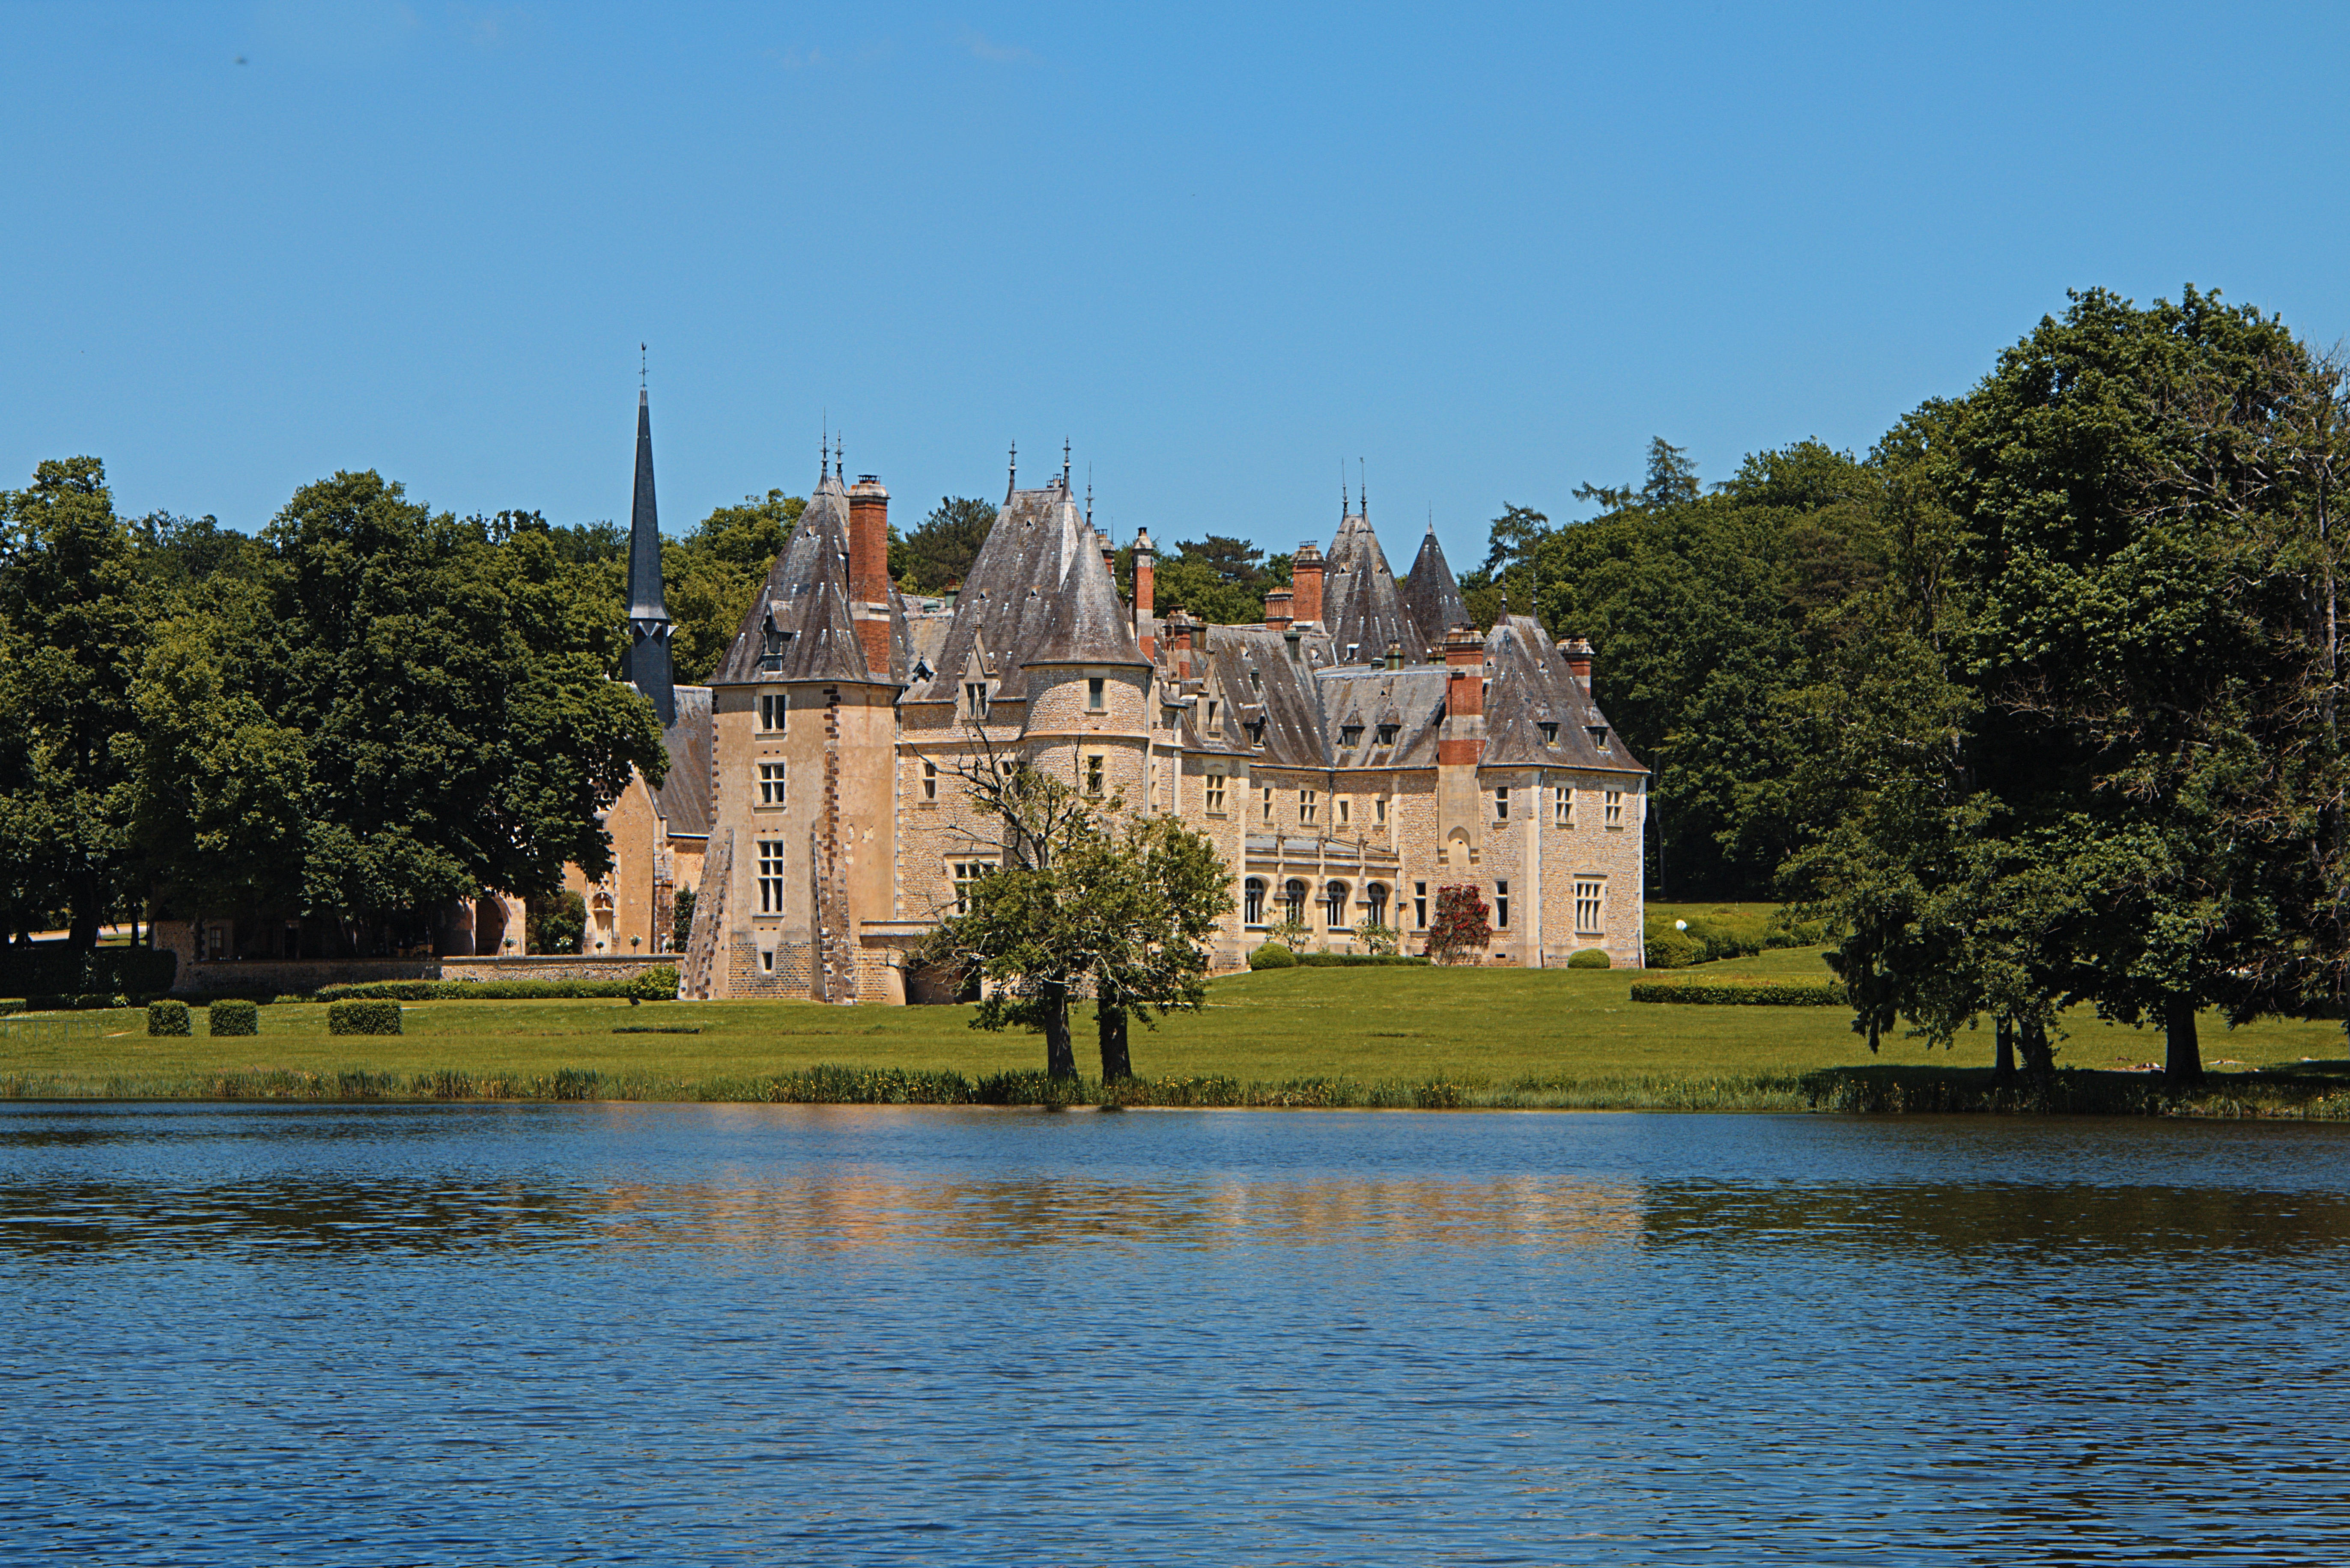
lake, building, chateau, palace, river, pond, castle, tourism, estate, tours, water plan, region berry, department of expensive, oizon, castle glassware, water castle